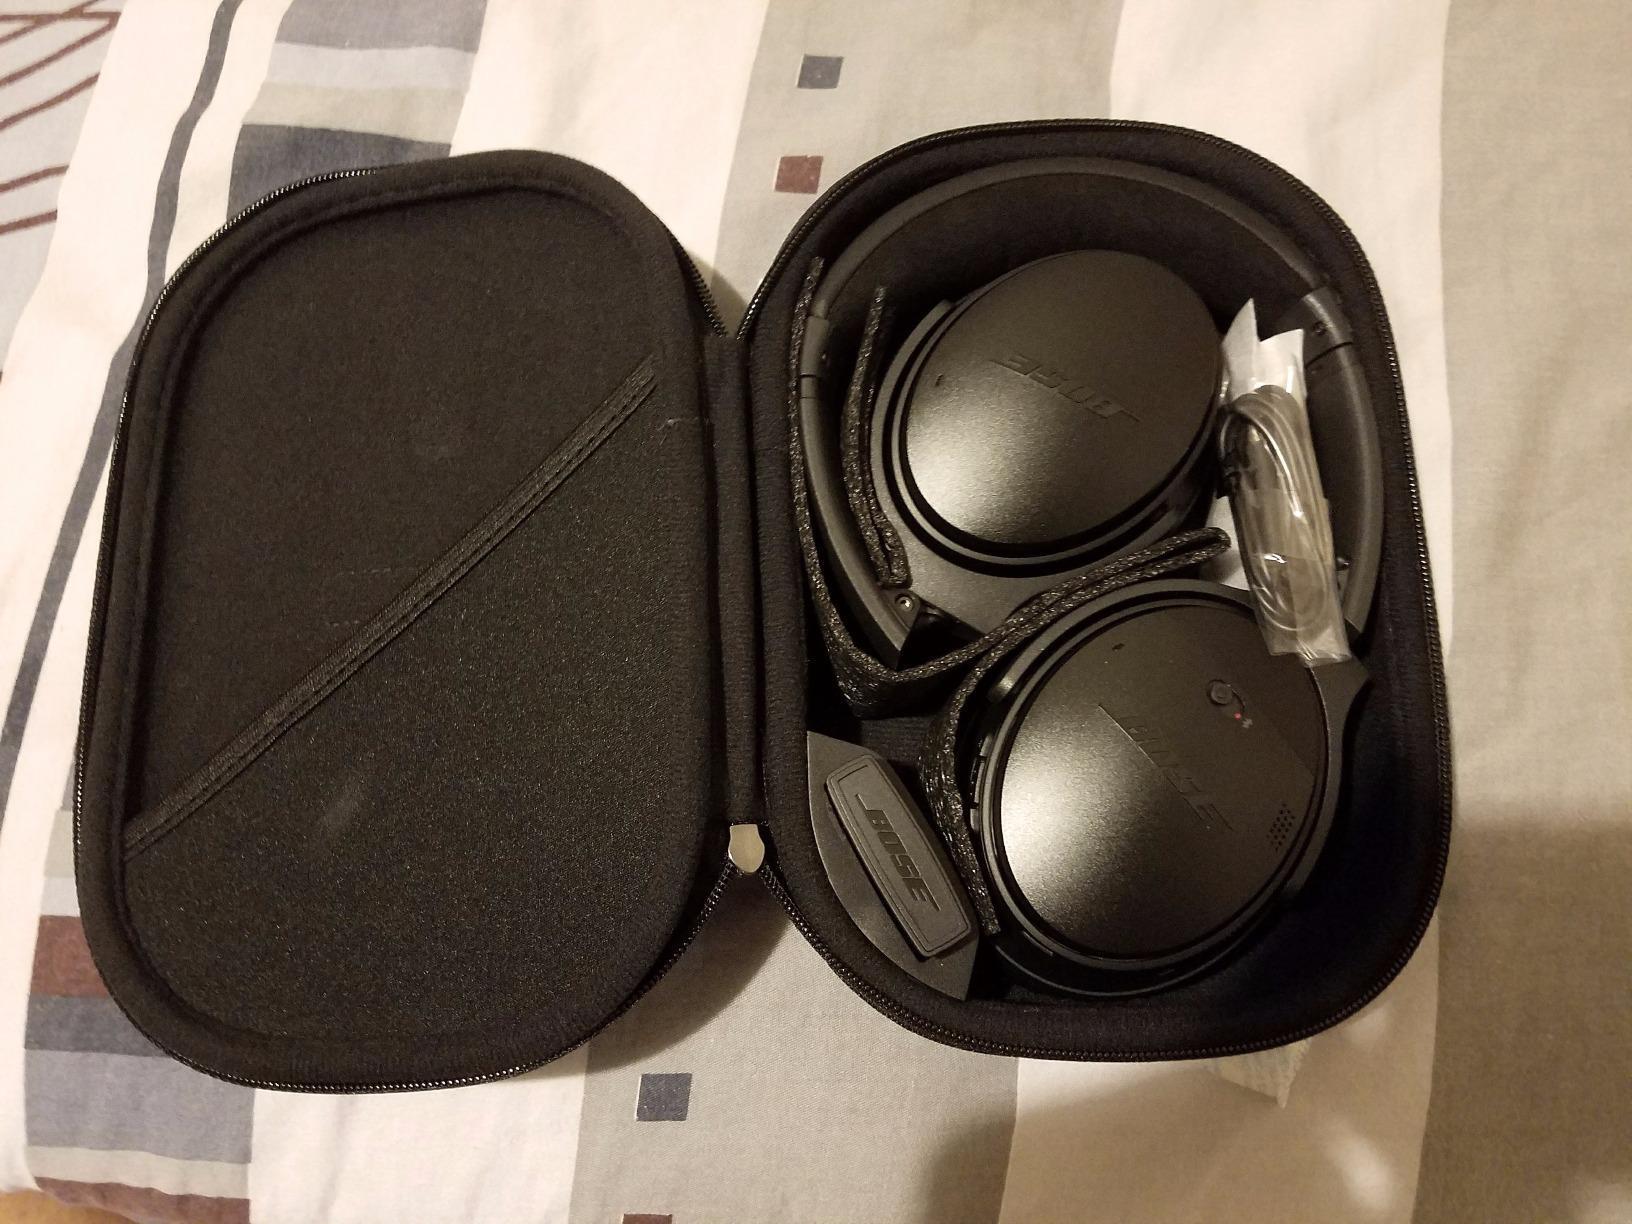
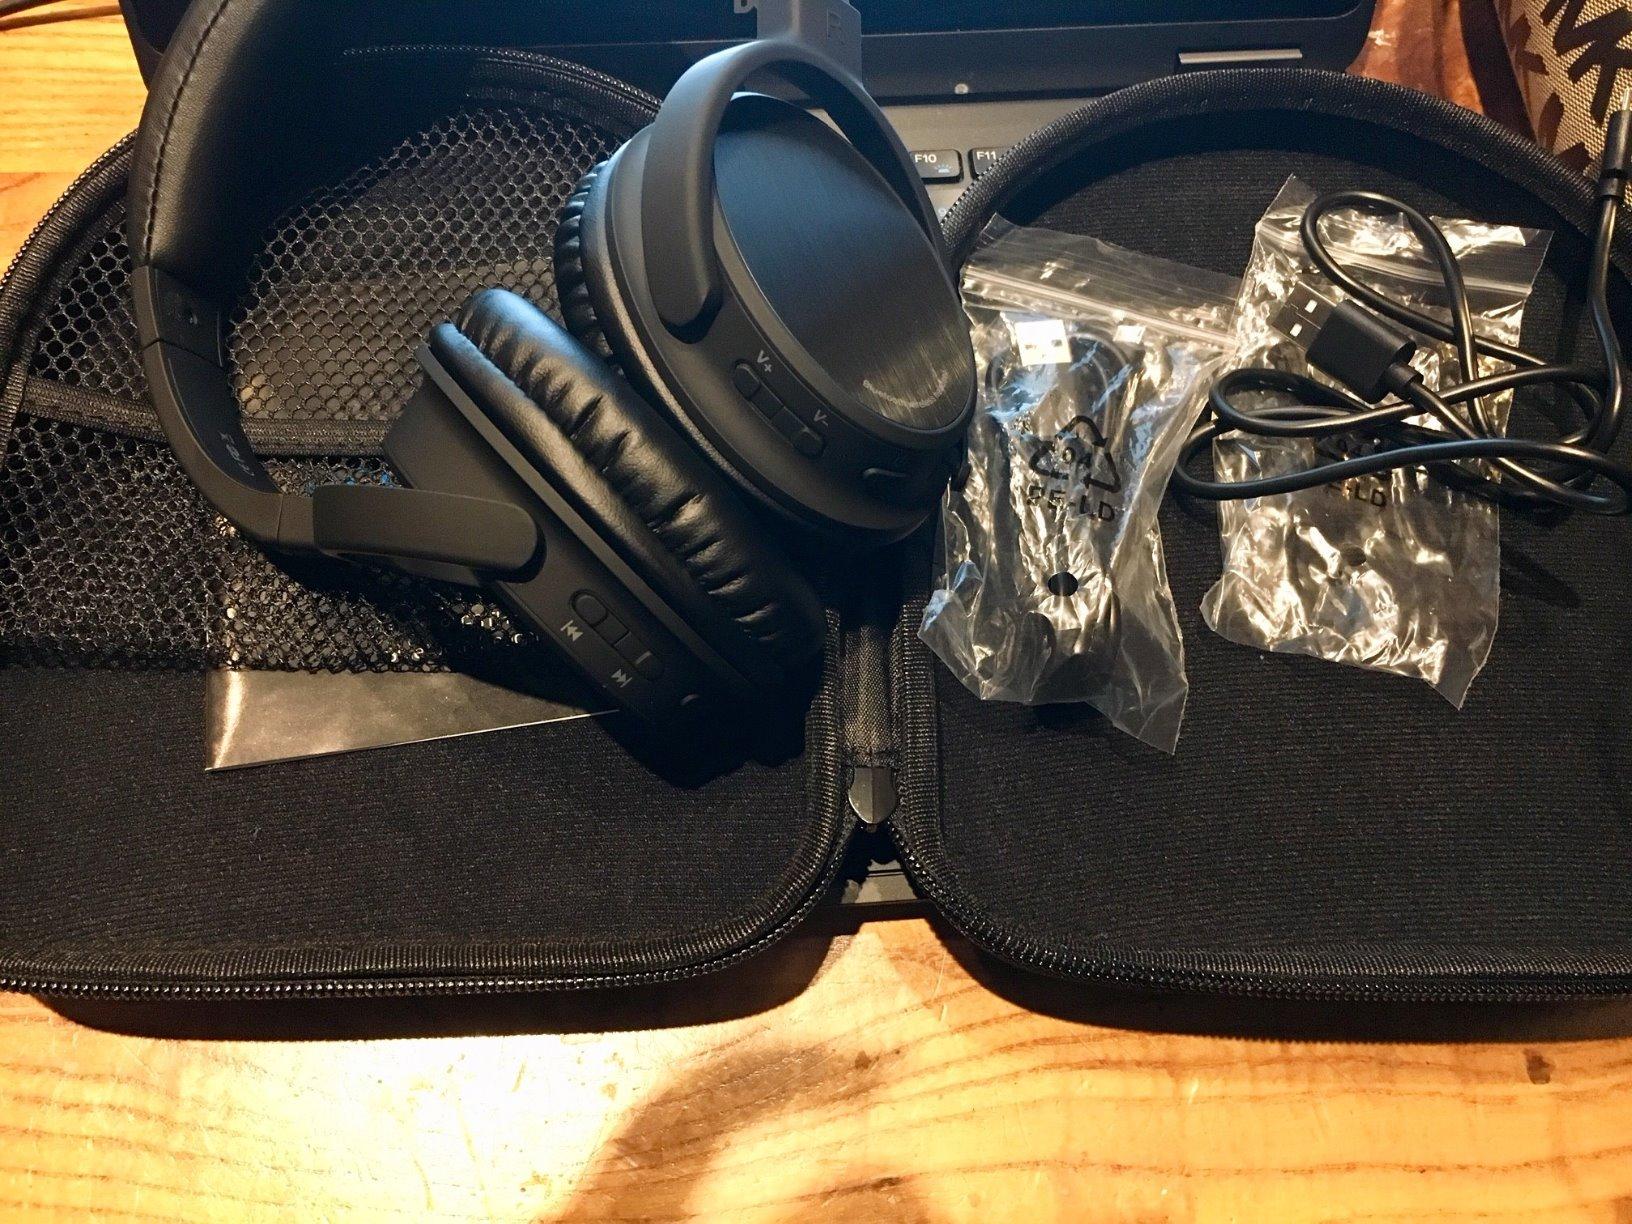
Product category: headphones
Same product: no